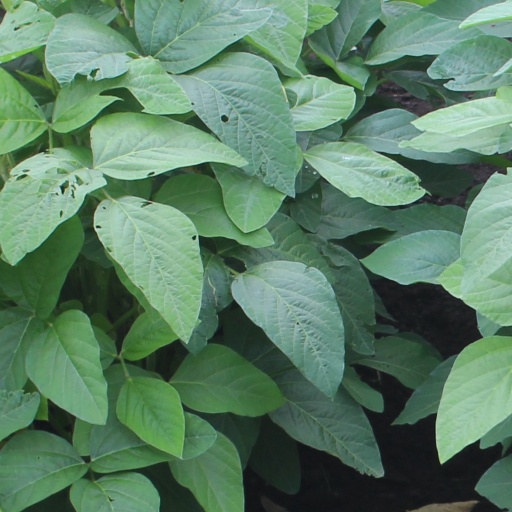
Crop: soybean